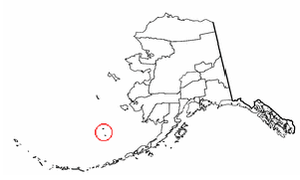
Les îles Pribilof sont un archipel de l'Alaska, constitué de 4 îles volcaniques. Elles sont situées dans la mer de Béring, à environ 300 km au nord de l'île aléoutienne d'Unalaska et 300 km au sud du cap Newenham, point continental le plus proche de la côte de l'Alaska.